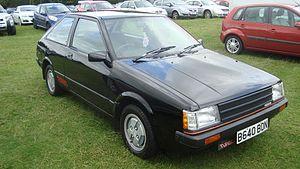
L'Holden Astra est une automobile australienne produite par Holden depuis 1984. Les deux premières génération étaient étroitement dérivées de la Nissan Pulsar, les suivantes sont des Opel Astra.